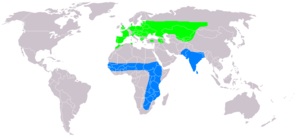
Répartition géographique de Circus pygargus
Cette liste de la faune française regroupe les espèces de rapaces peuplant la France métropolitaine.
Le Busard cendré est une espèce de rapaces diurnes migrateurs de la famille des Accipitridés.